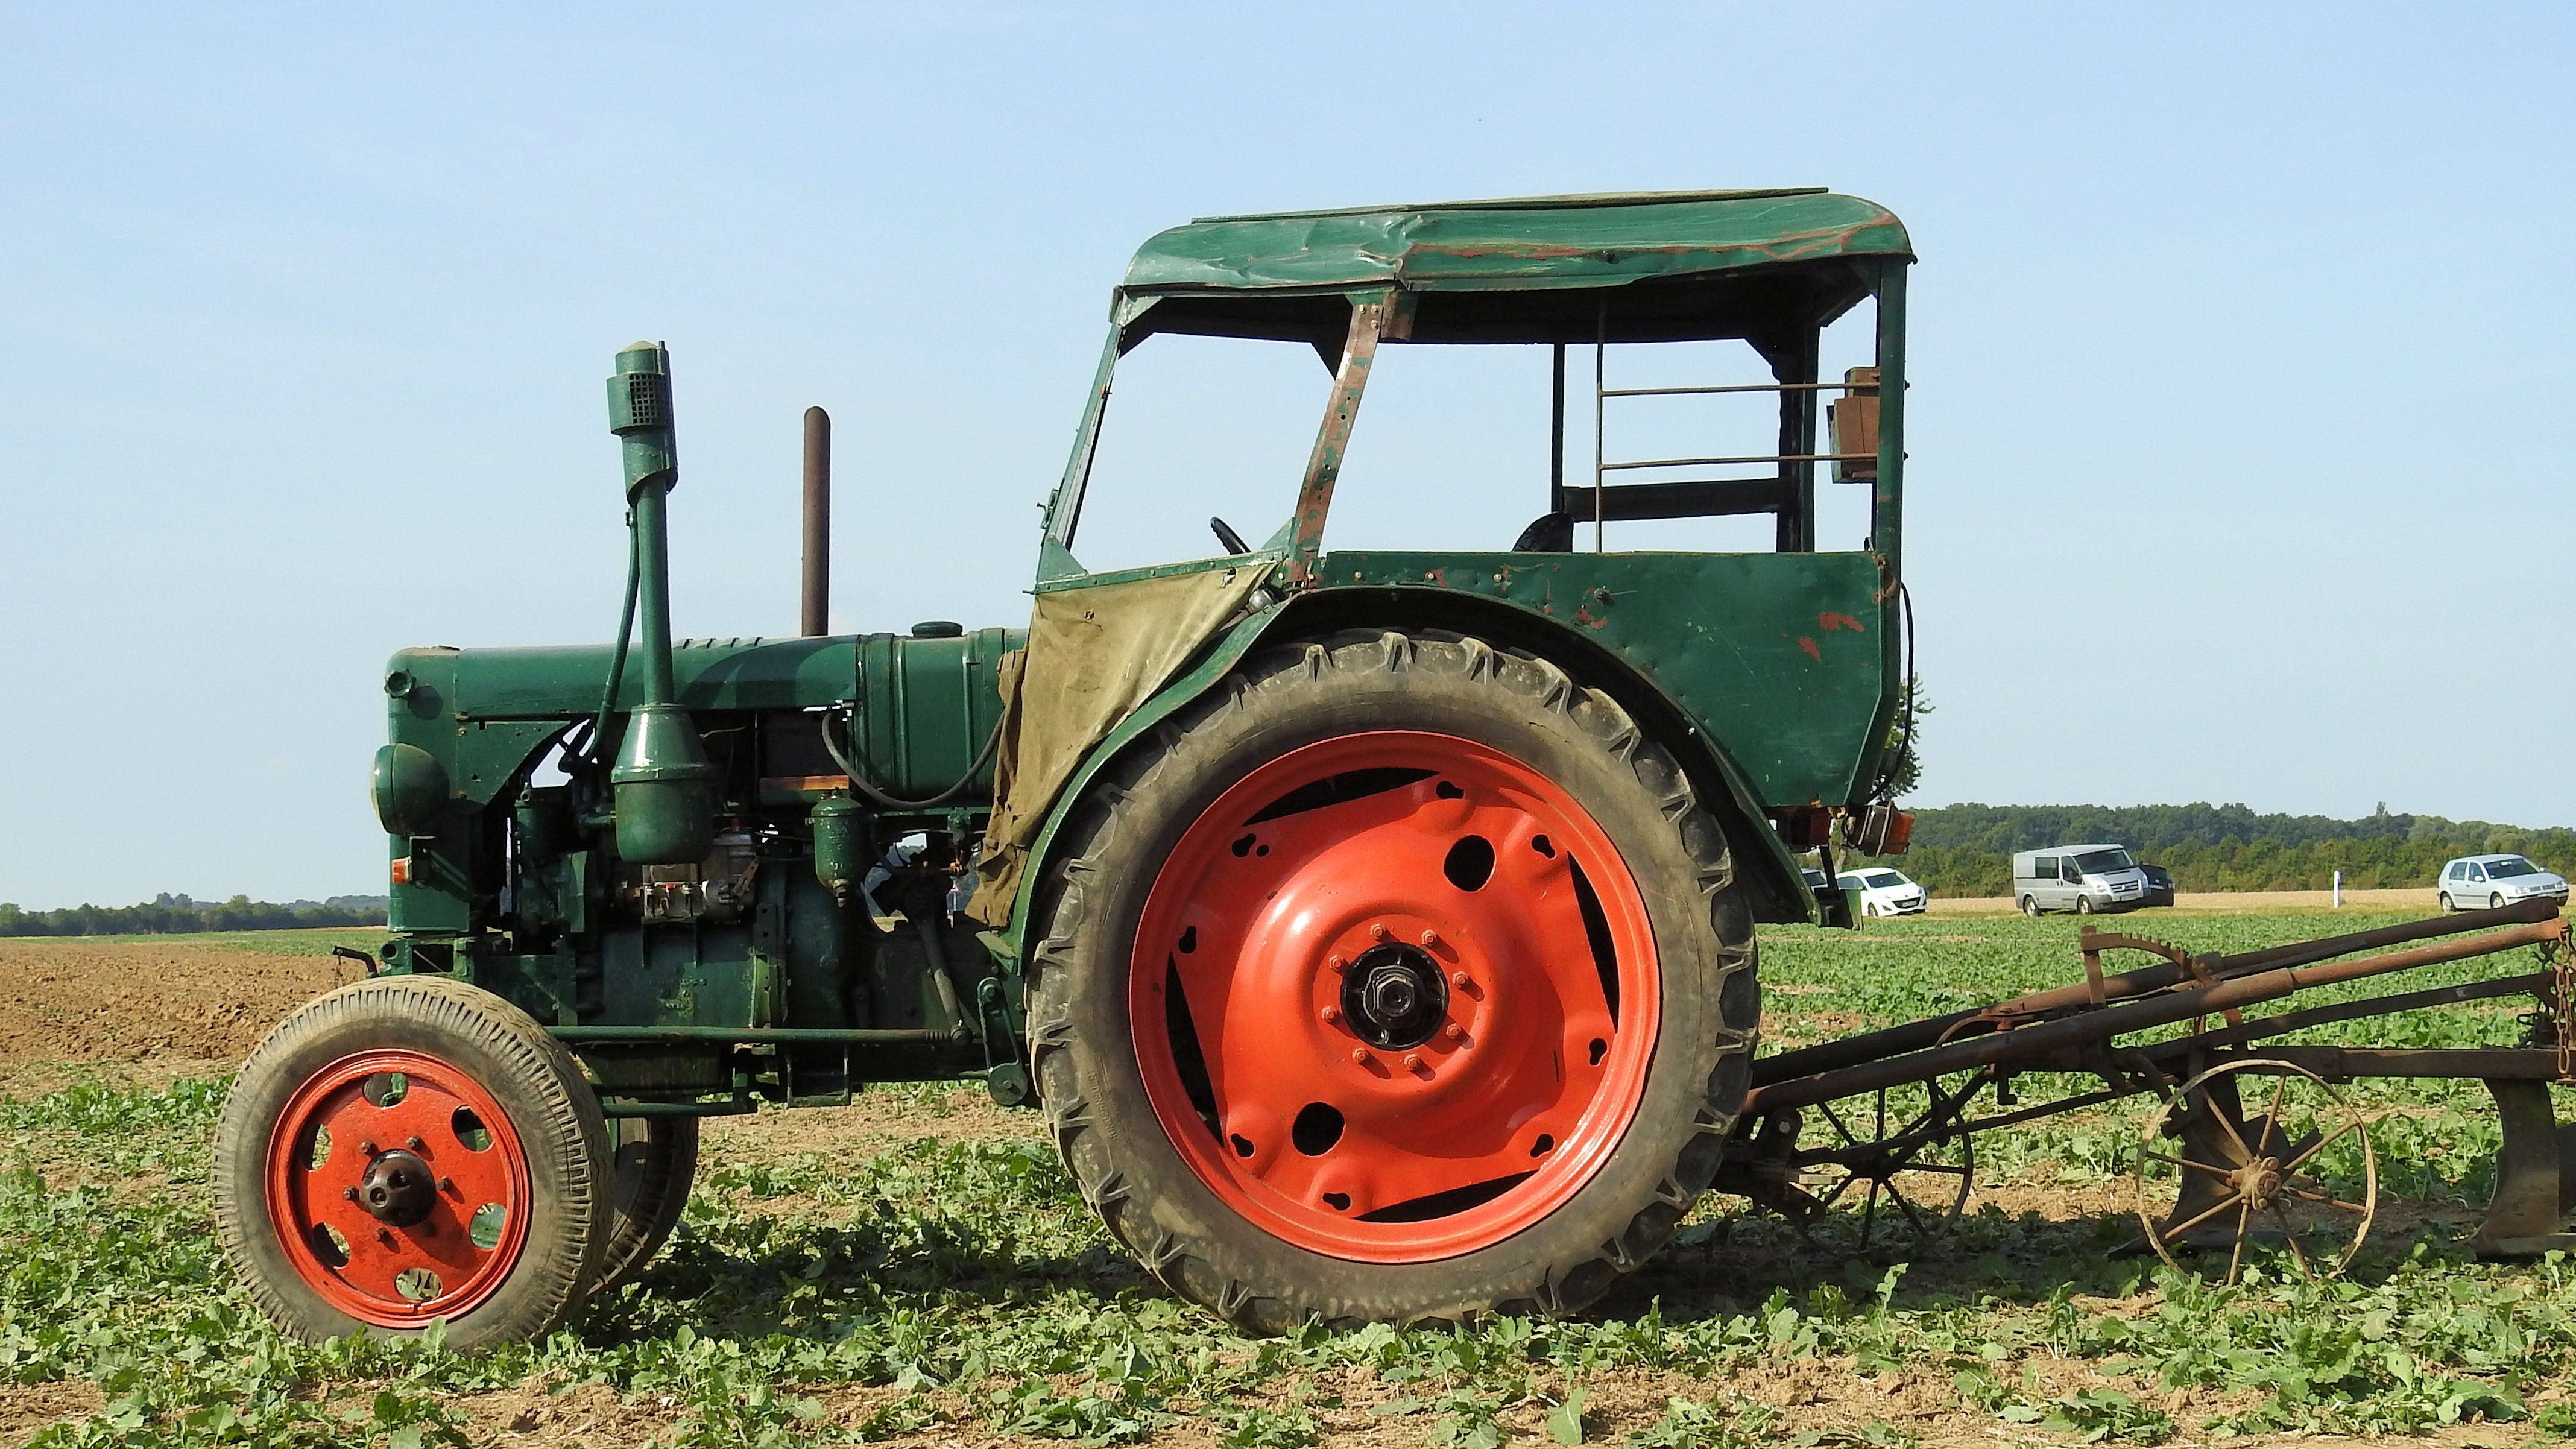
tractor, field, farm, wheel, old, vehicle, agriculture, oldtimer, tractors, historically, agricultural machine, agricultural machinery, land vehicle